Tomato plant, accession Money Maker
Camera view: vertical (180 deg); turntable rotation: 120 degrees
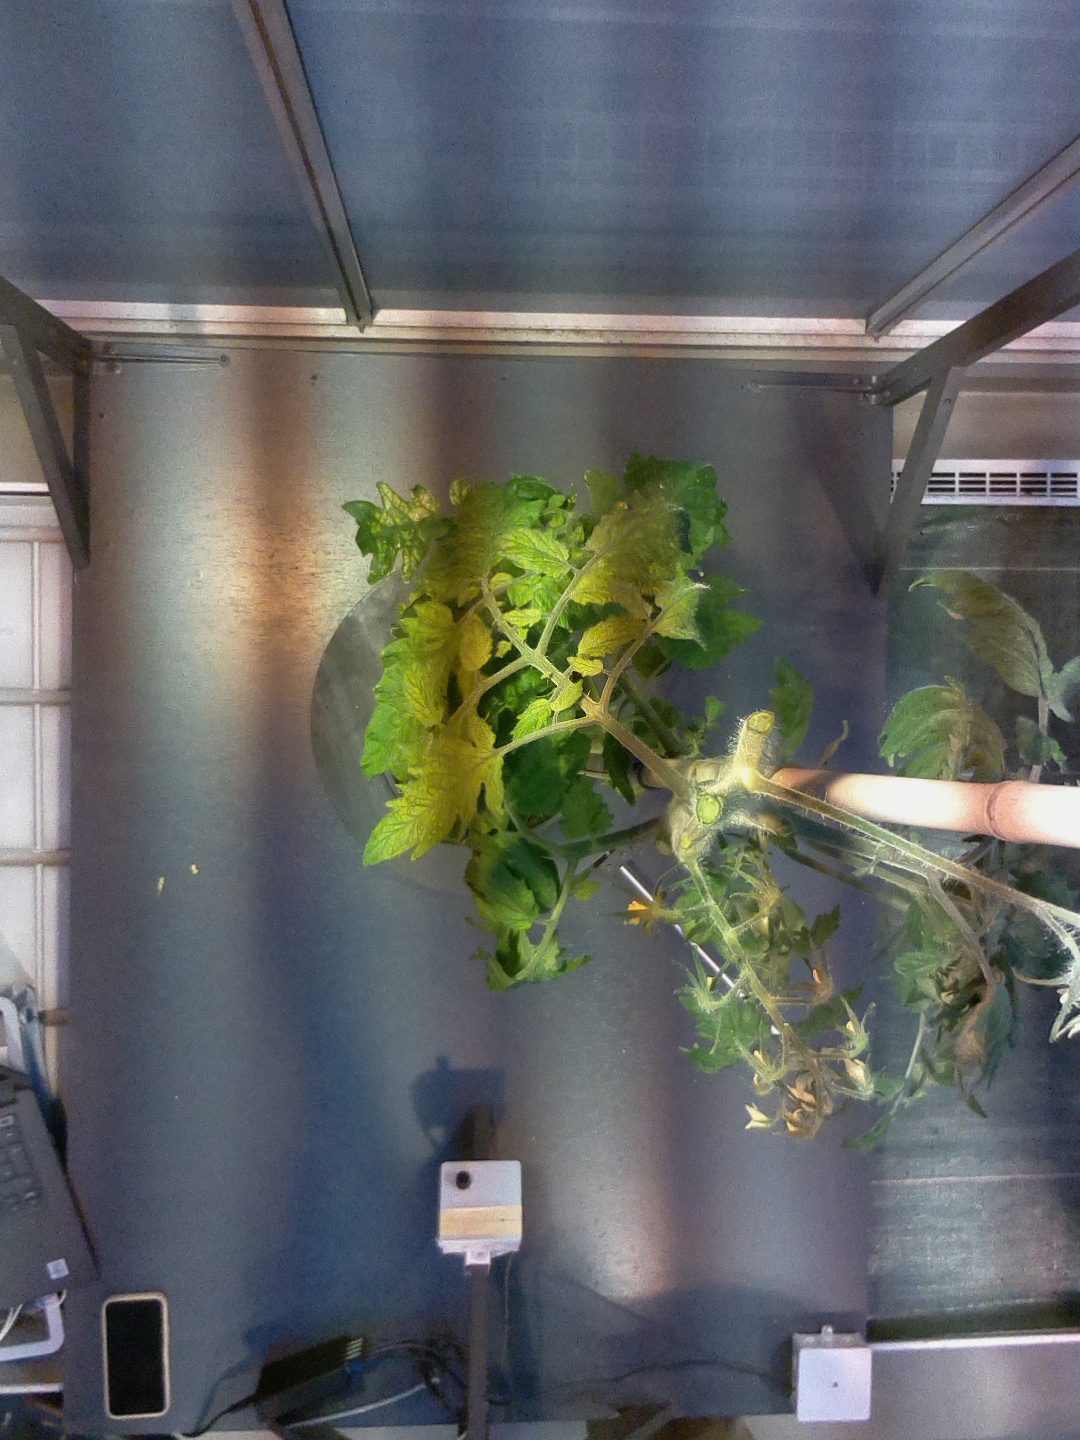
BBCH growth stage 73: 30%-40% of final fruit size